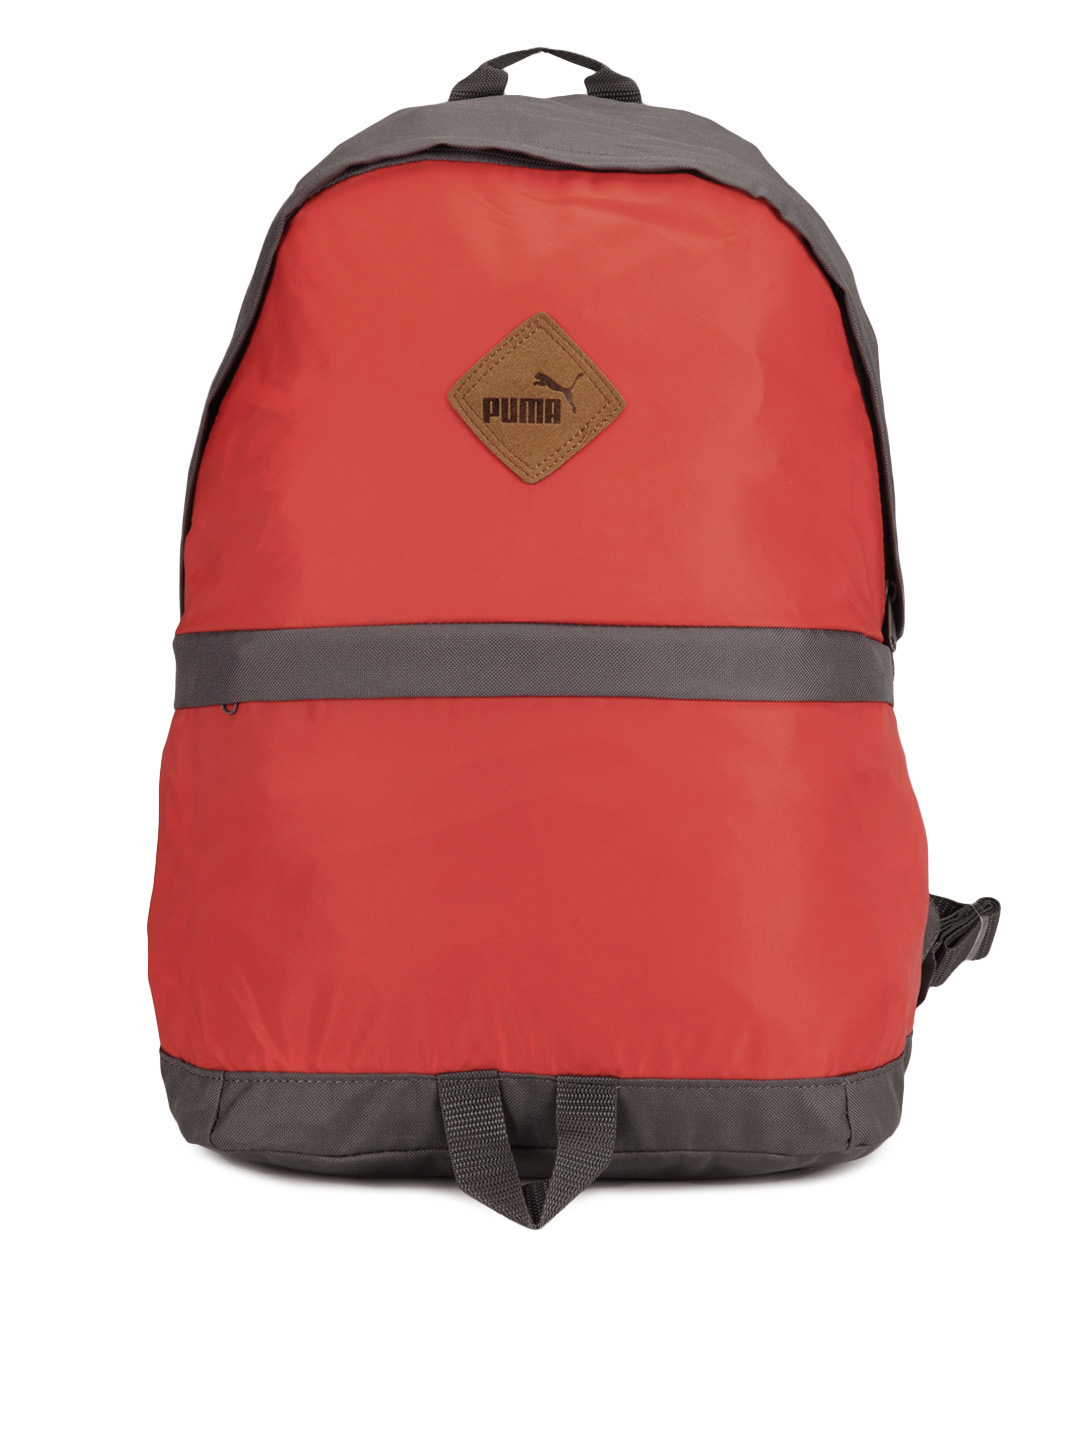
Puma Unisex Red Buddy Backpack
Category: Accessories / Bags / Backpacks
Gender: Unisex
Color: Red
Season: Summer 2012
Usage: Casual